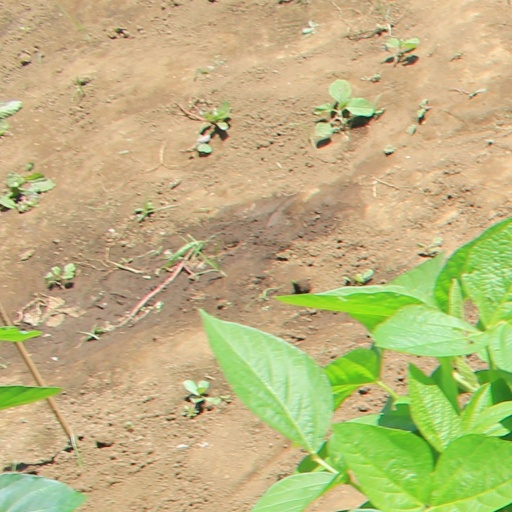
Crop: soybean